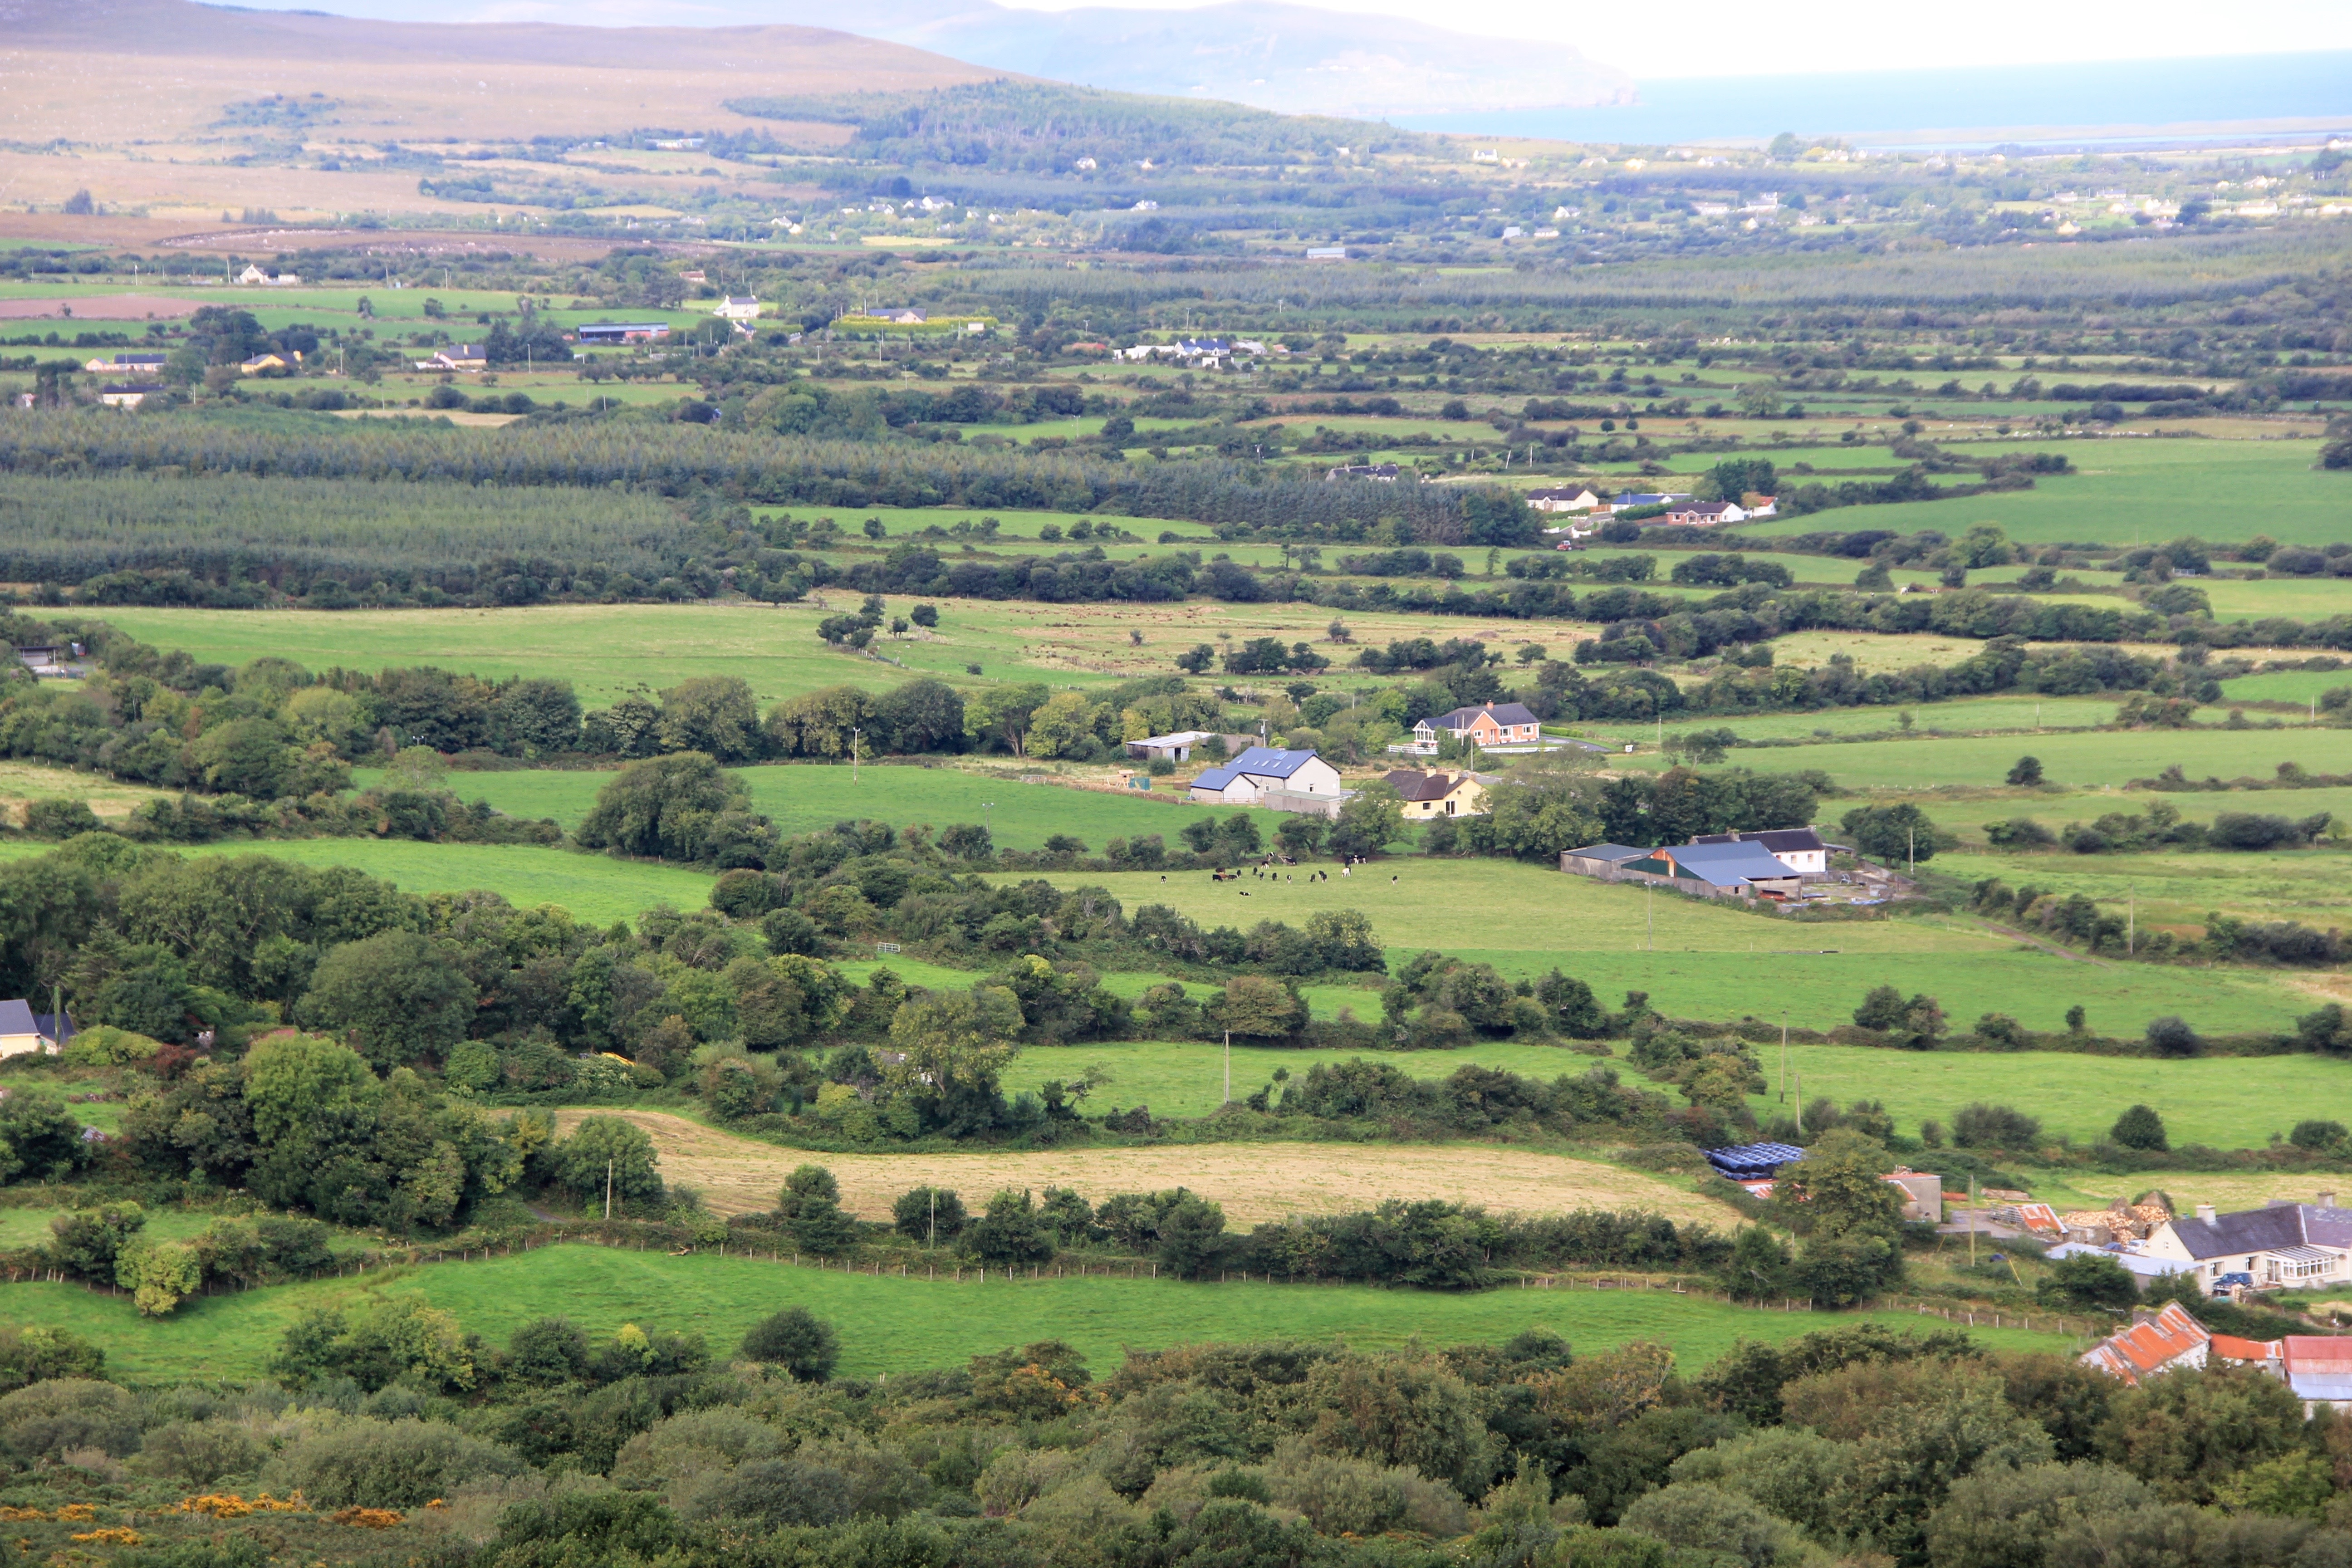
landscape, field, farm, meadow, prairie, countryside, hill, valley, country, village, green, scenic, pasture, grazing, highland, plain, grassland, plateau, ireland, habitat, ecosystem, irish, steppe, rural area, aerial photography, natural environment, geographical feature